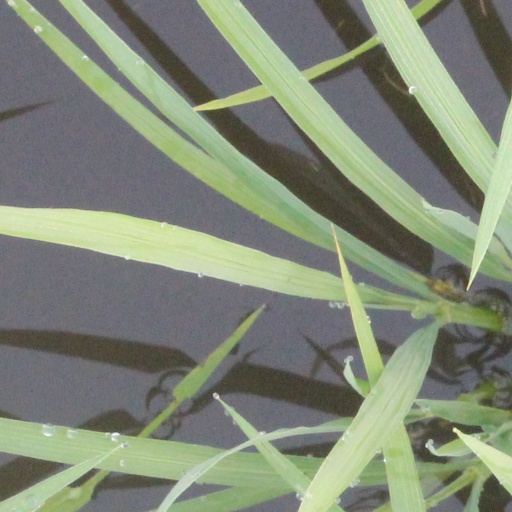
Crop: rice